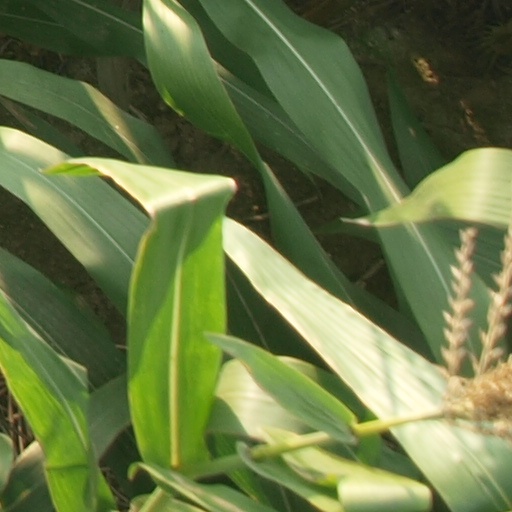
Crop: maize; corn